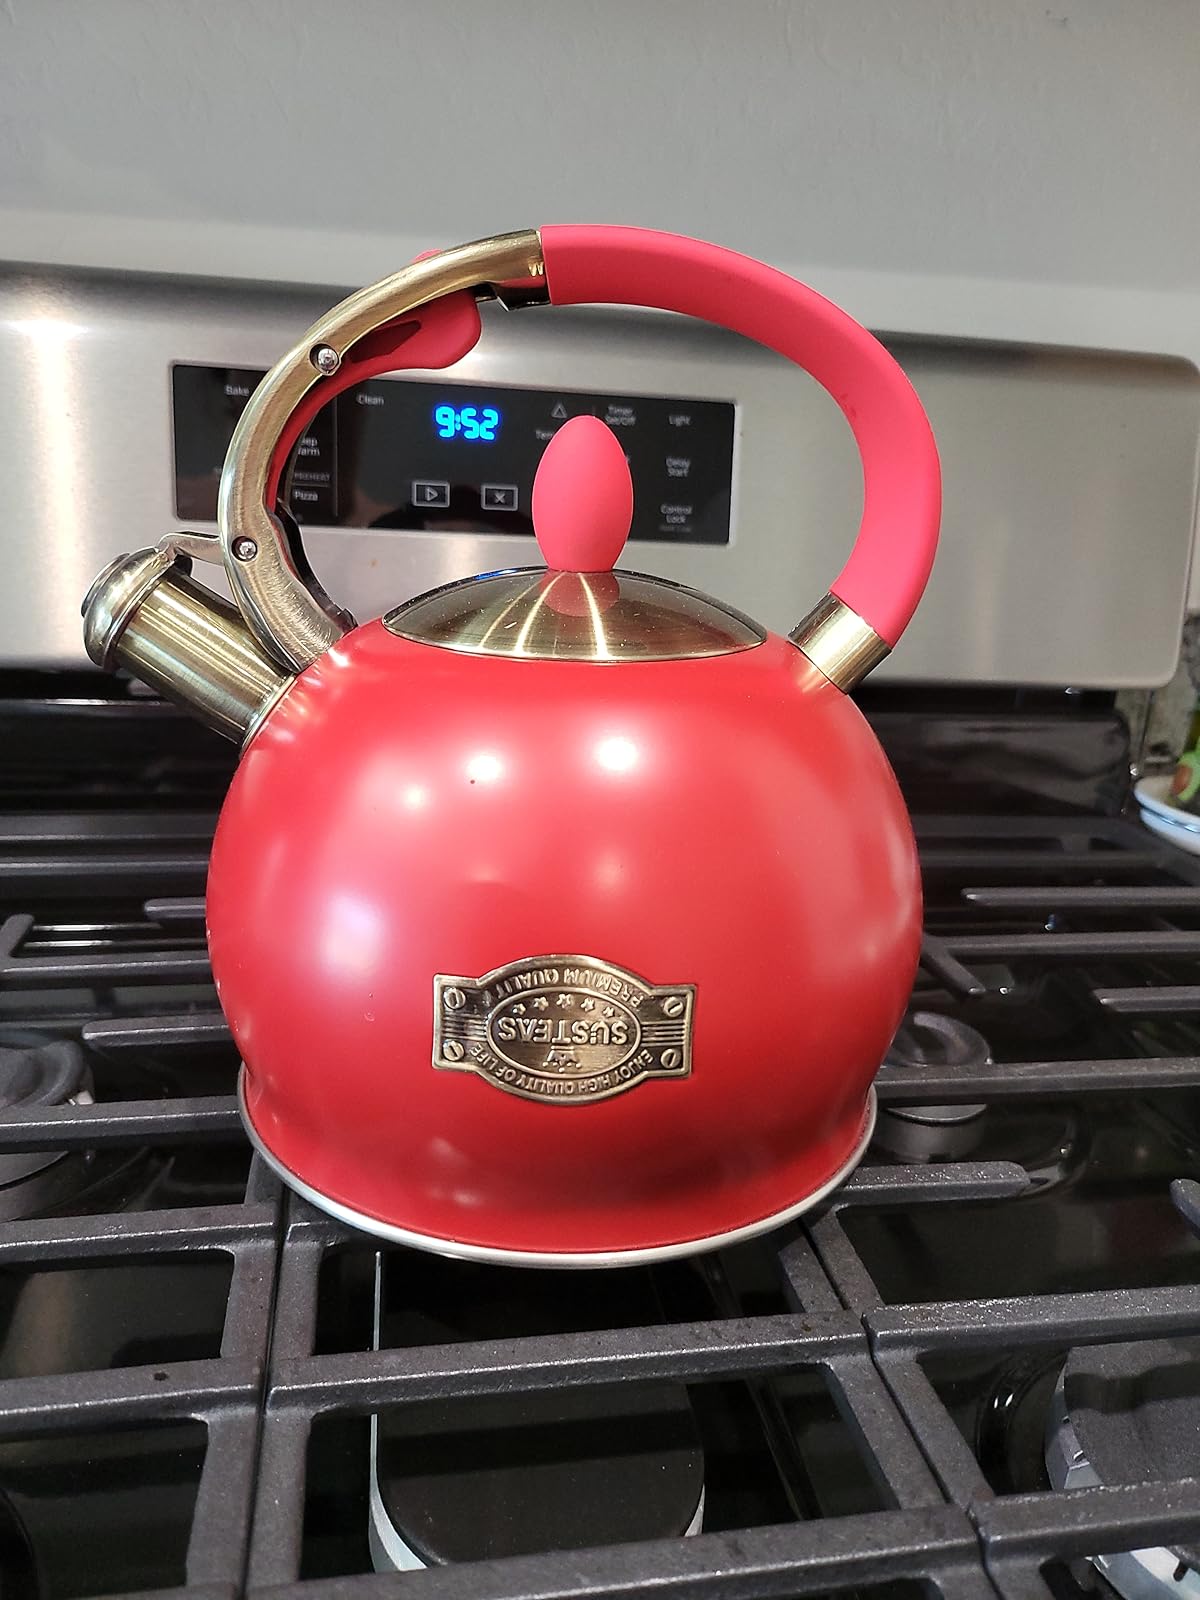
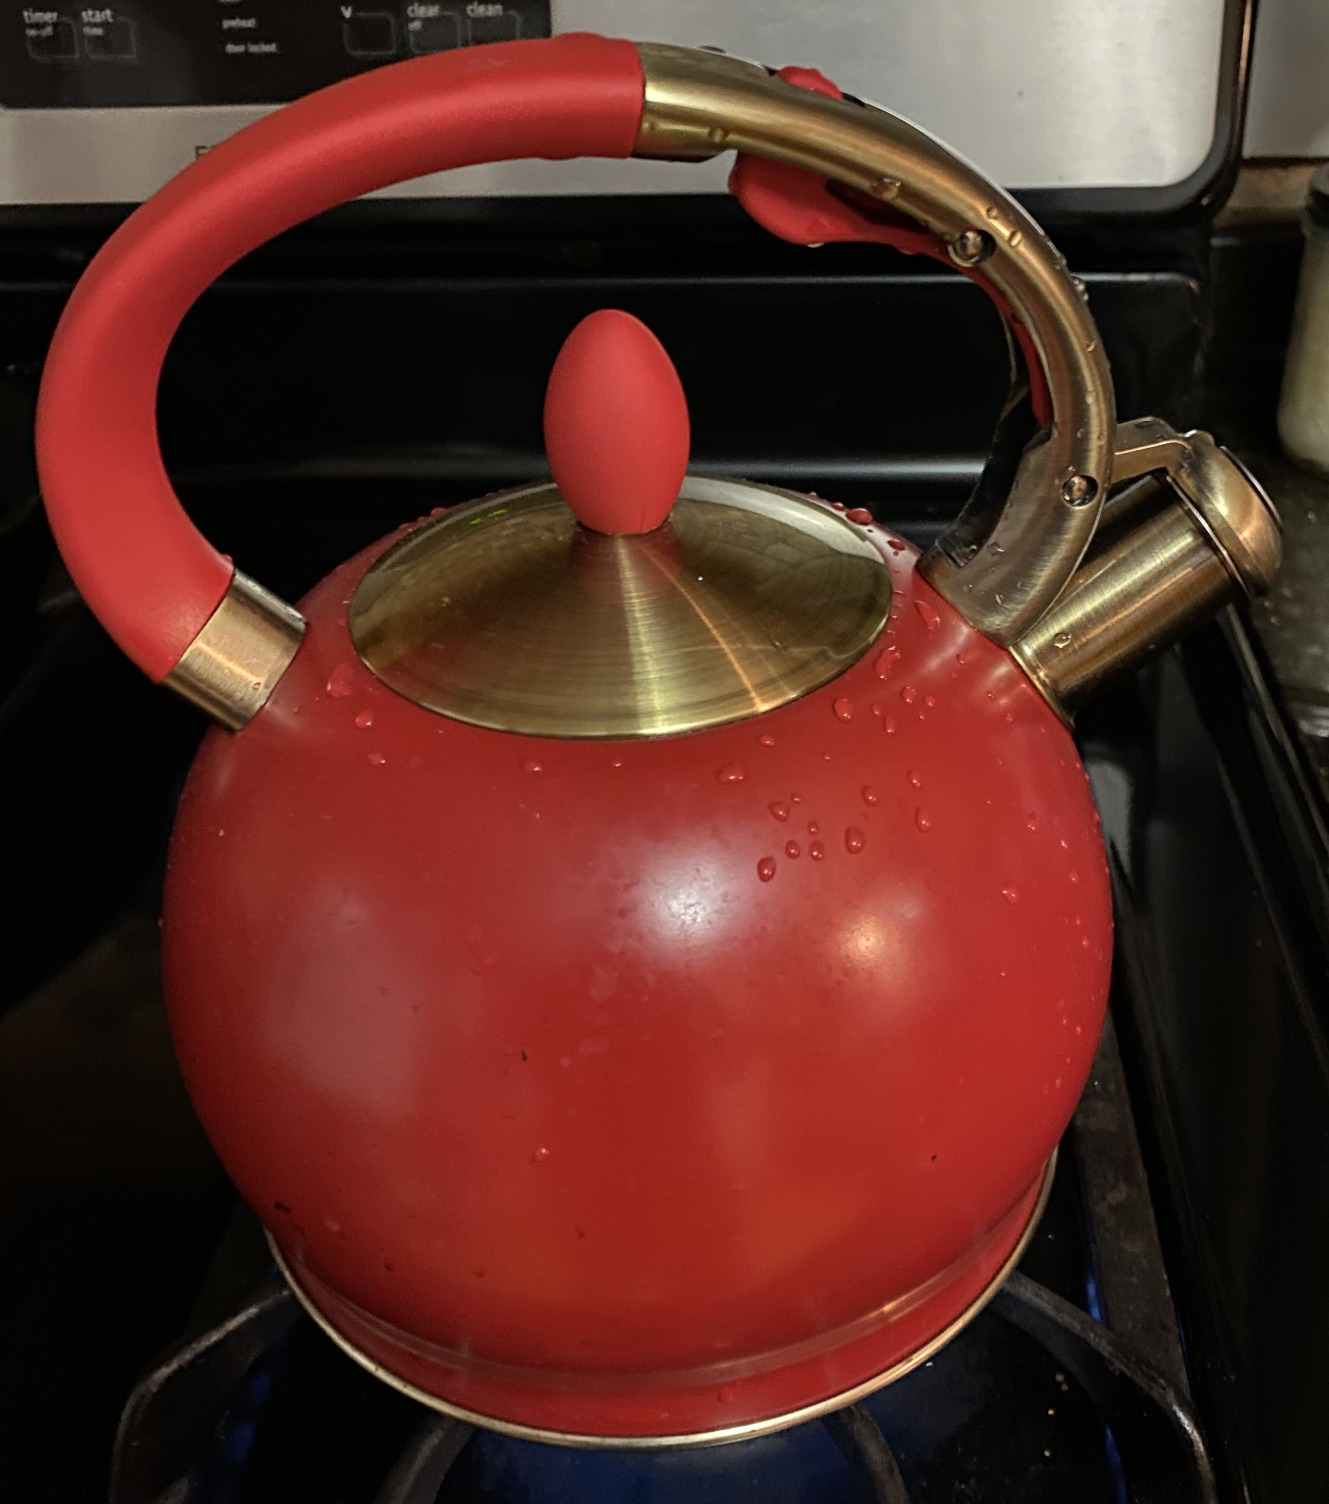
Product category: items_kettle
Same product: yes